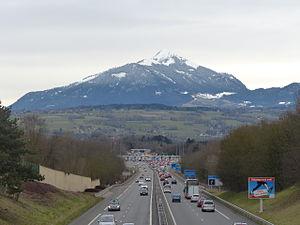
Des vacanciers de février 2014 arrivent au péage de Nangy sur l'autoroute française A40, face au Môle.
En France, l’autoroute A40 relie Mâcon à Passy. Elle a été mise en service définitivement en 1990.
Le Môle est une montagne de Haute-Savoie qui domine Bonneville et les communes d'Ayze, La Tour, Saint-Jean-de-Tholome, Marignier, Saint-Jeoire-en-Faucigny, Ville-en-Sallaz, Viuz-en-Sallaz, Peillonnex et Faucigny qui l'entourent, mais aussi les villes de Cluses au sud-est, de La Roche-sur-Foron au sud-ouest et Annemasse au nord-ouest.